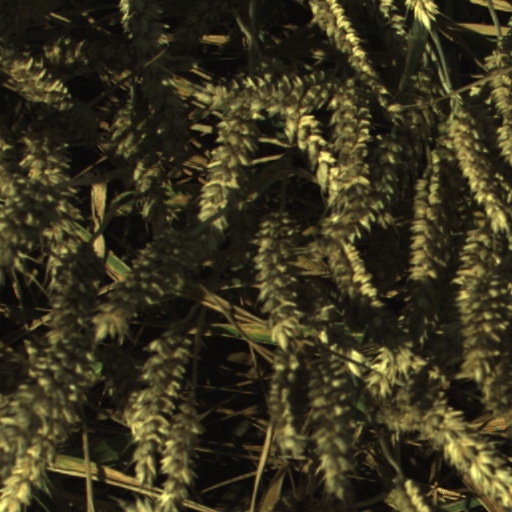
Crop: wheat